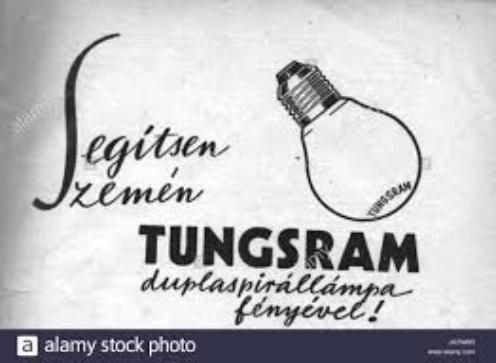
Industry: Necessities